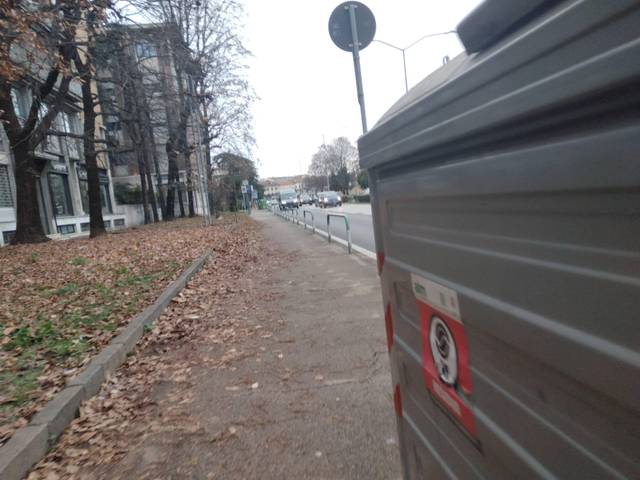
Region: Italy
Coordinates: 45.55, 11.535